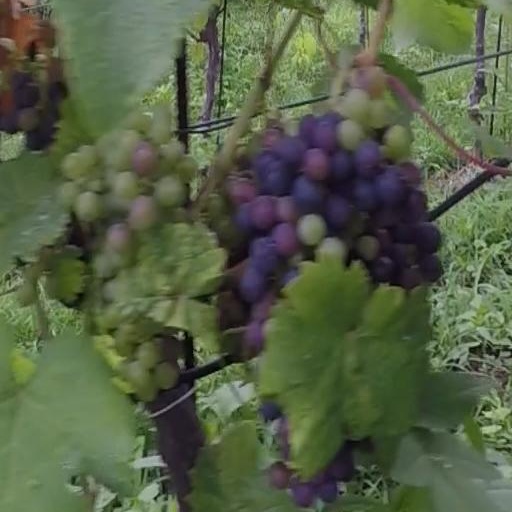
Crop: grape